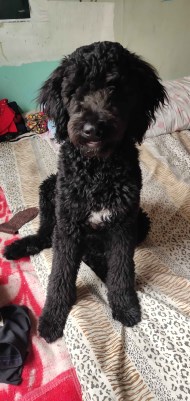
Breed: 316-n000118-standard_poodle